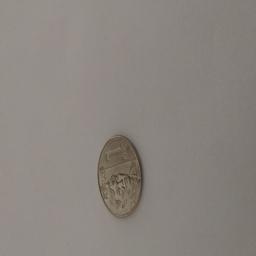
Label: 1_New_Front